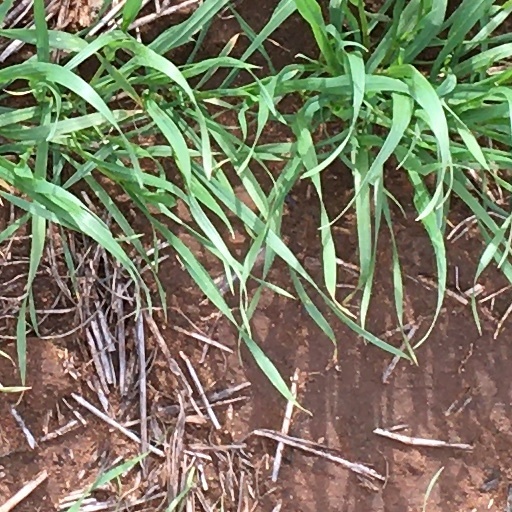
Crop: wheat